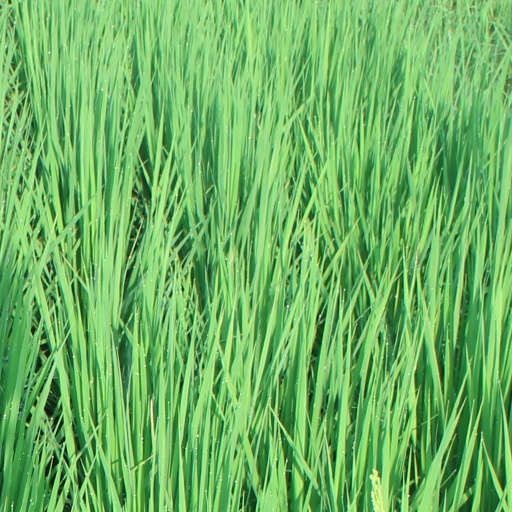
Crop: rice